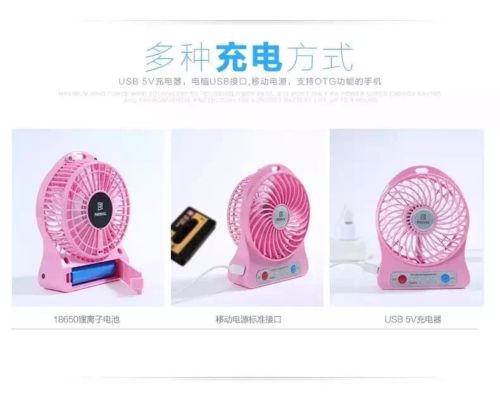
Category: fan